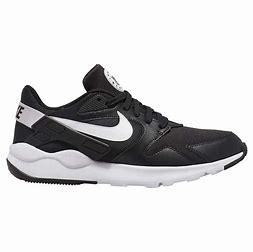
Brand: Nike
Model: LD Victory